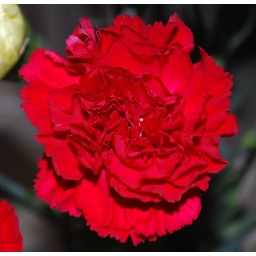
A lovely dark red with a tiny white spot in the middle.